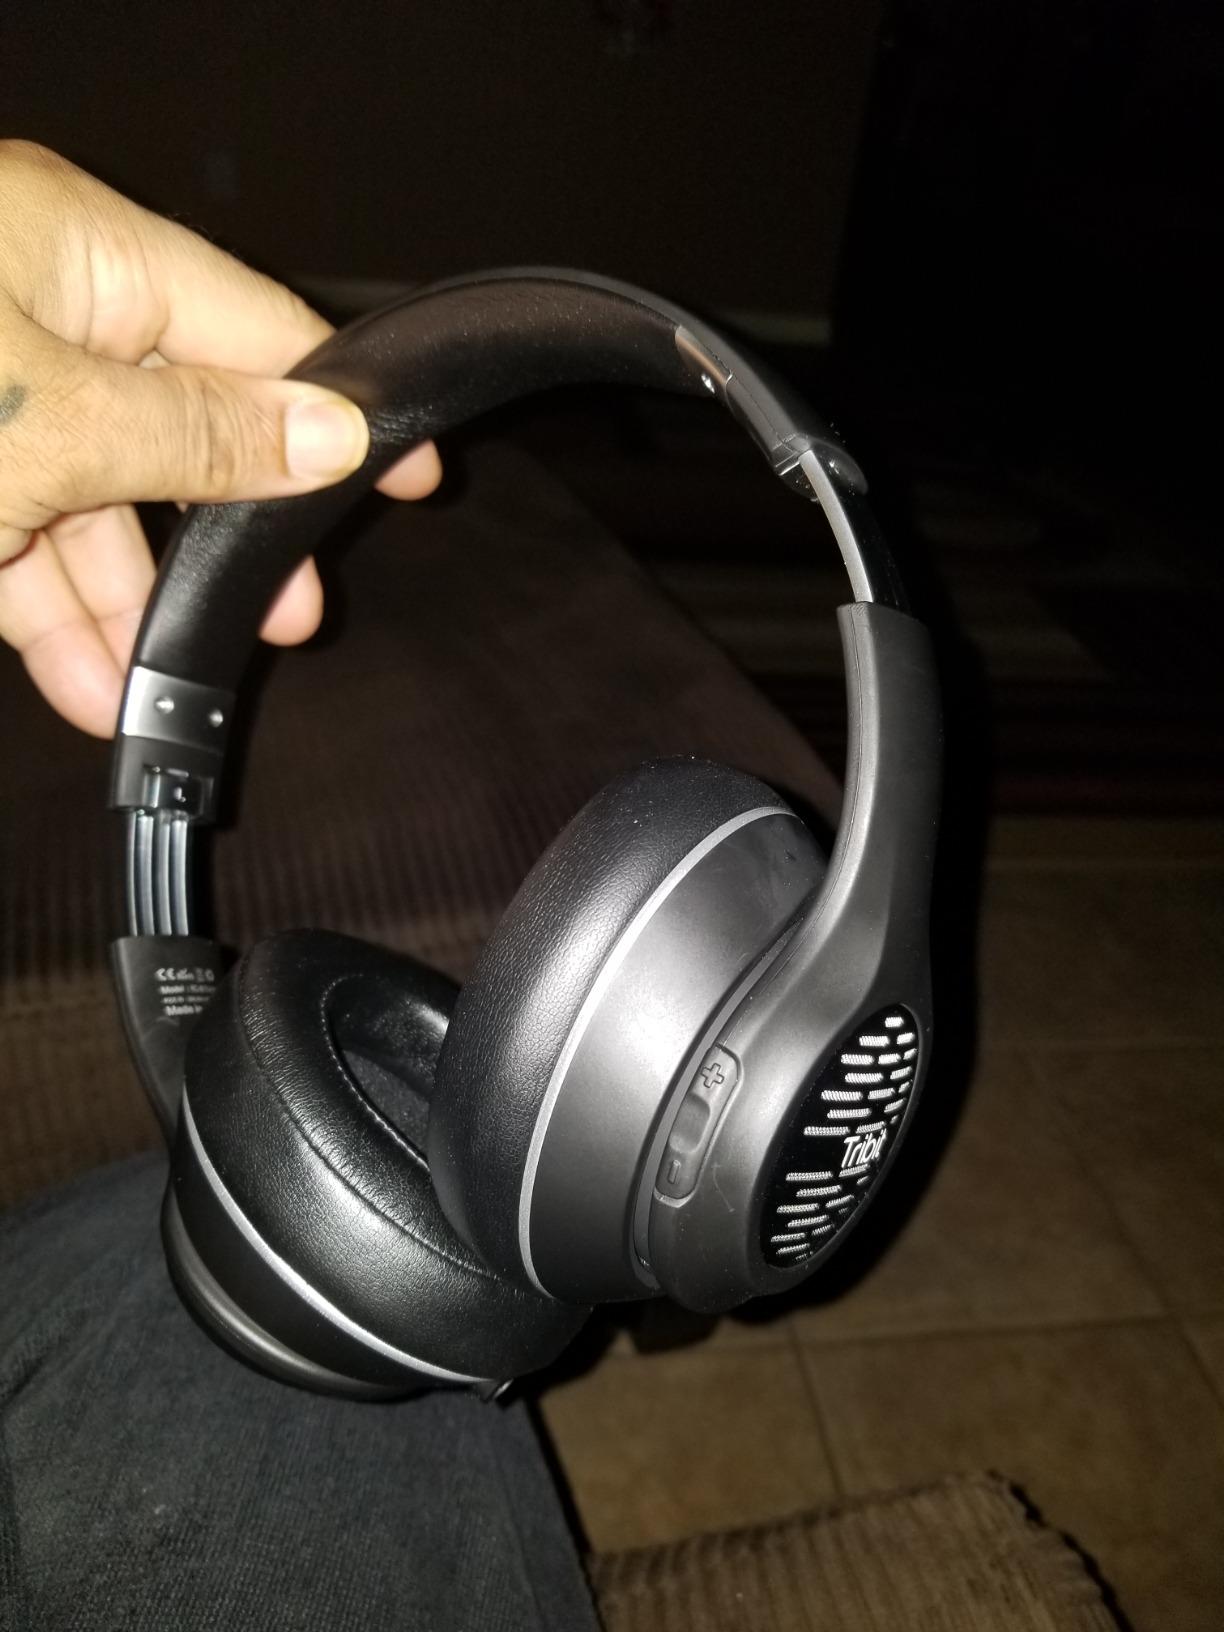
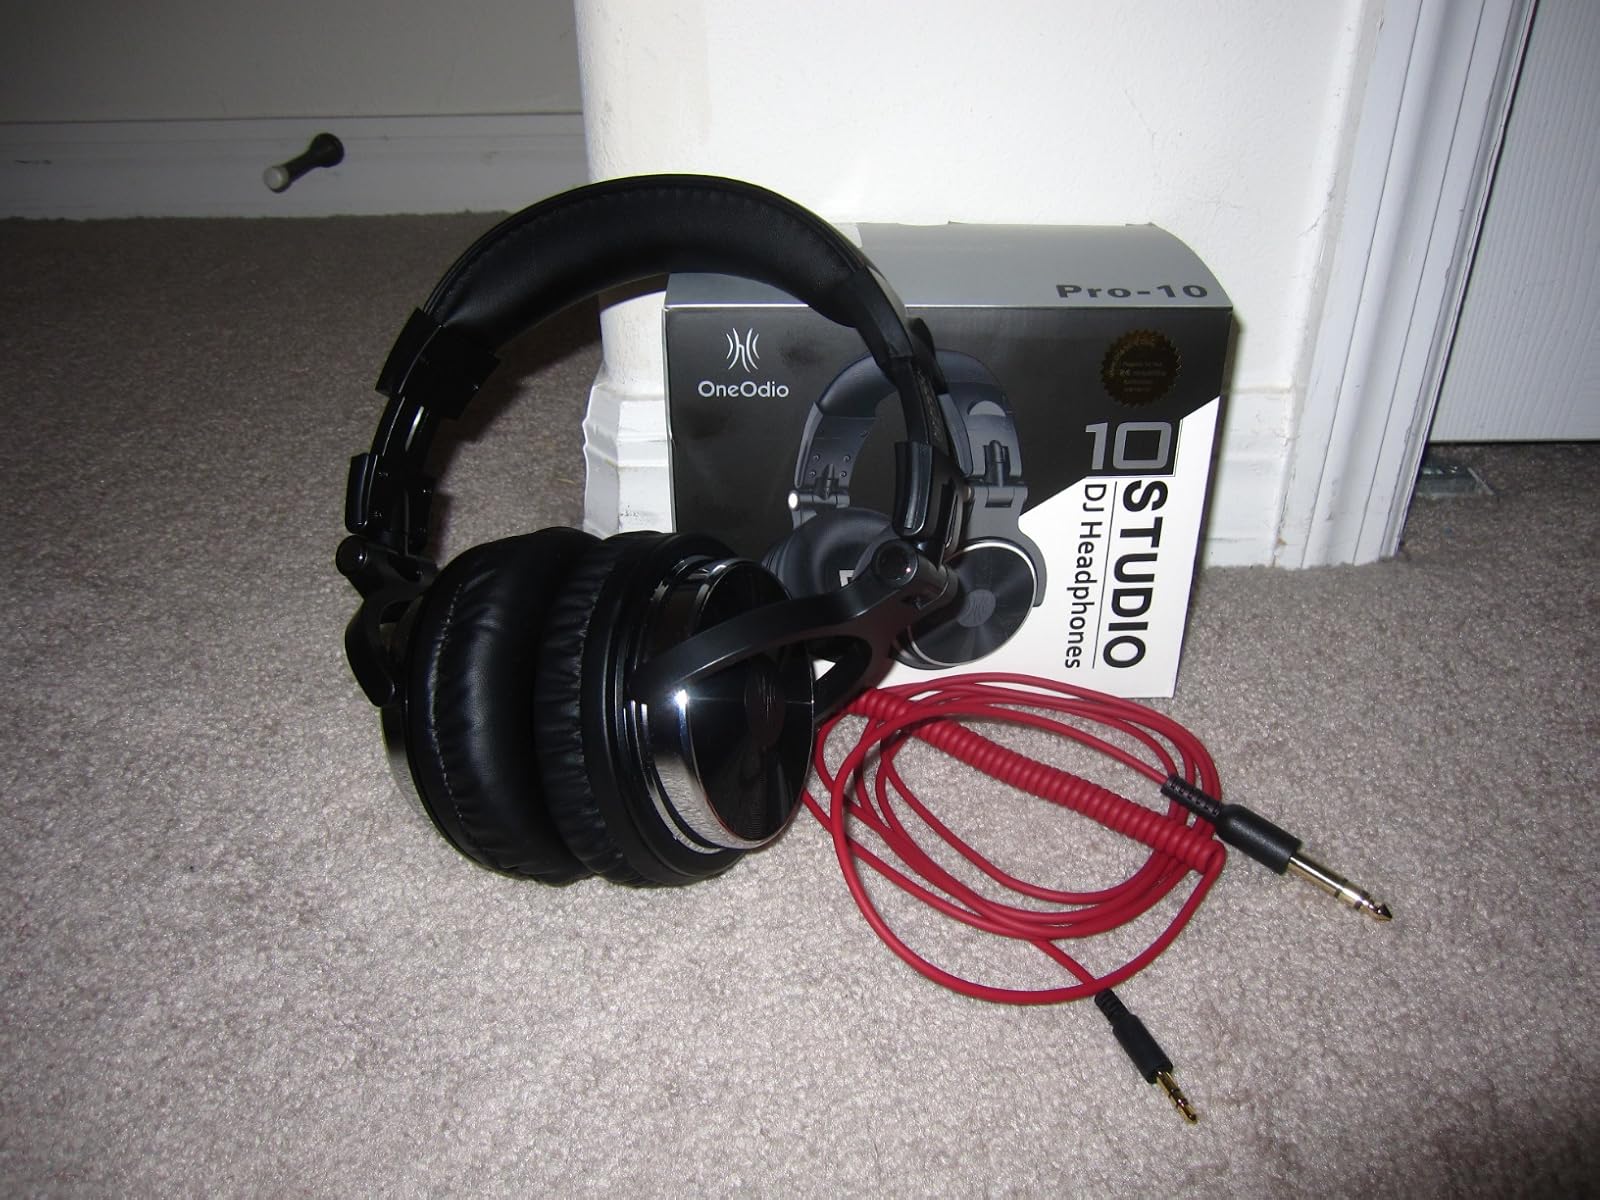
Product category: headphones
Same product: no